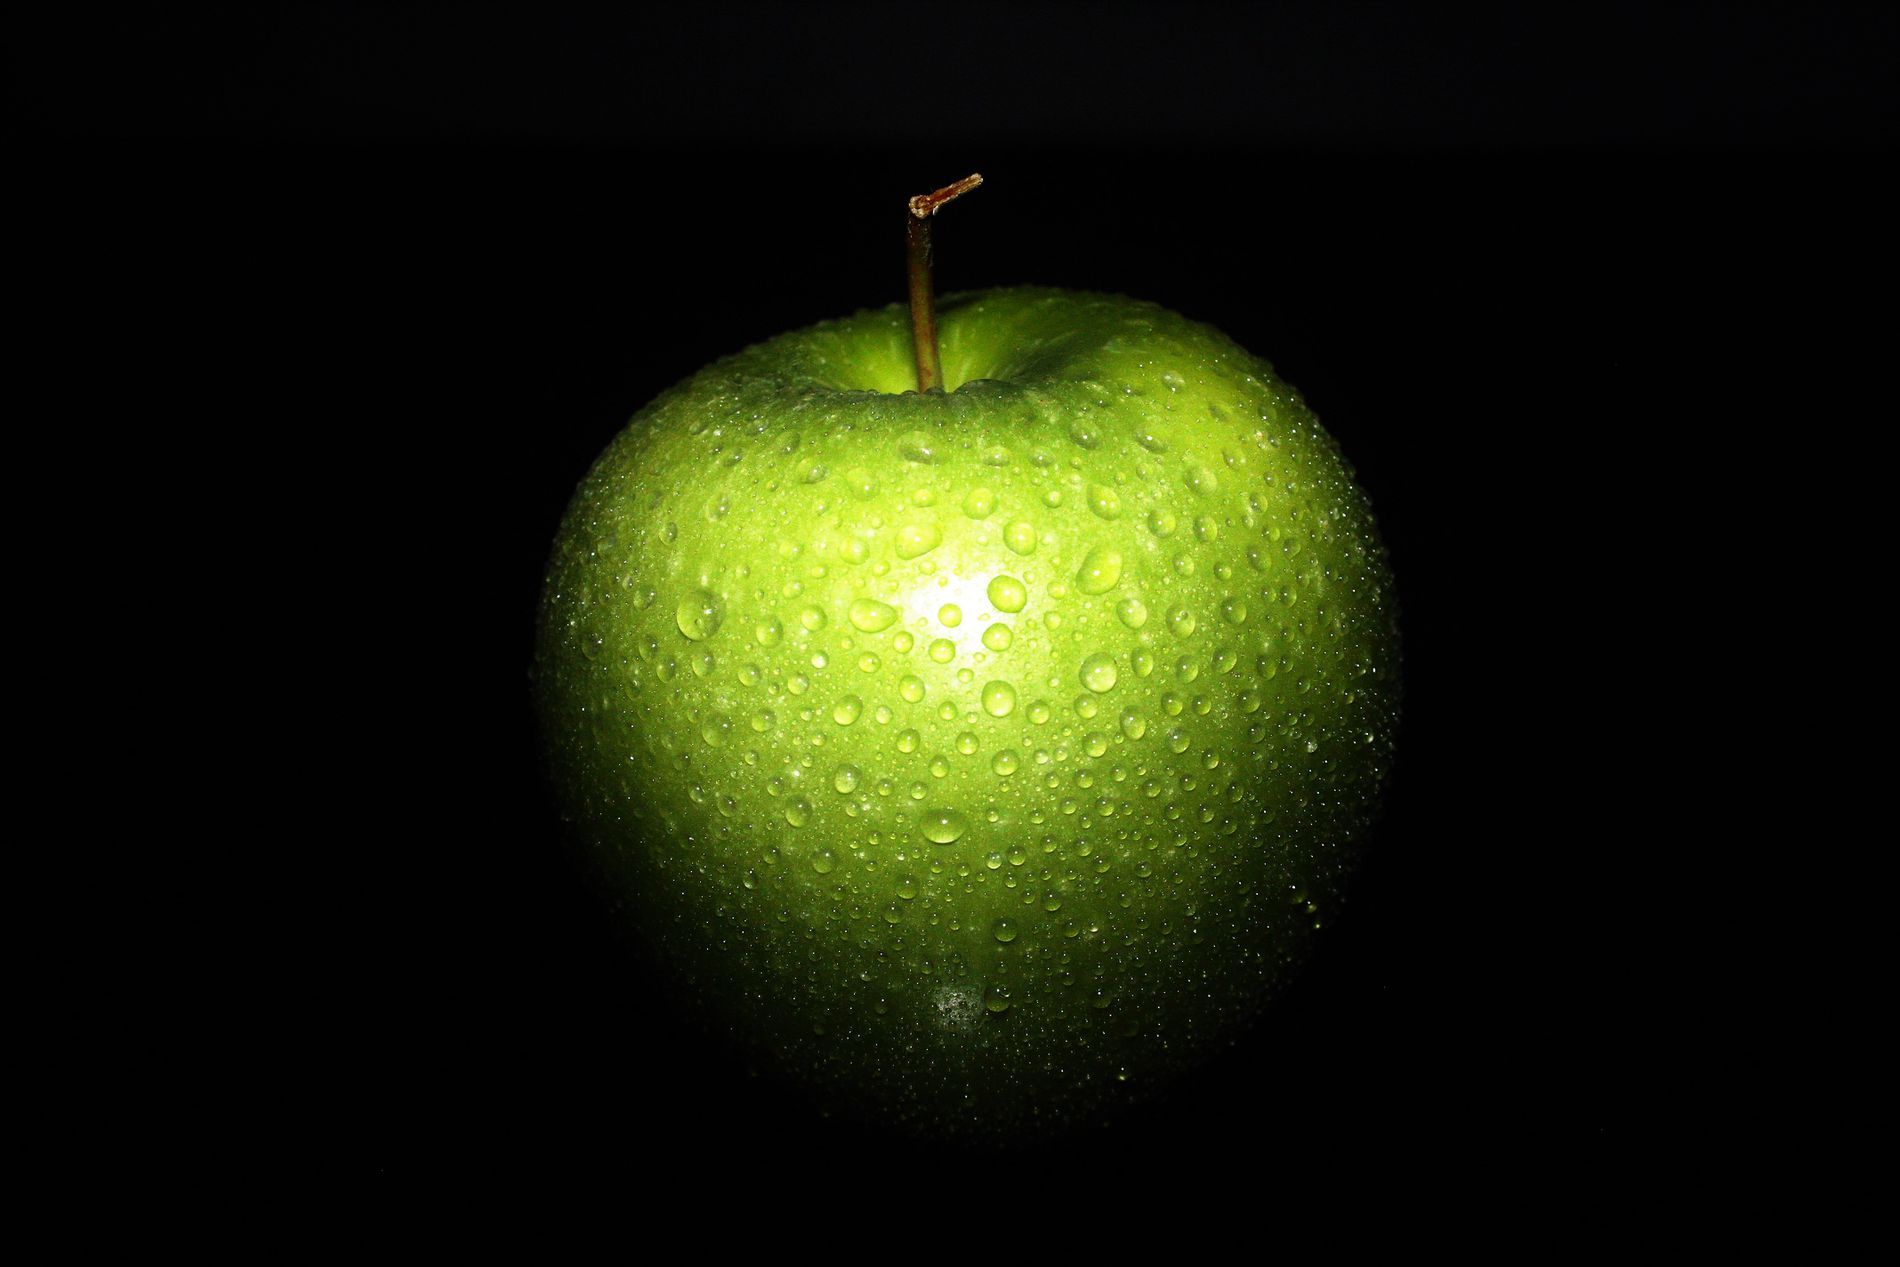
Fresh Apple
A picture of a dewy green apple looking all fresh and bright, centered against a deep black background.
Shot with a direct front angle and spotlight lighting this image presents a glistening, dewy green apple resting in darkness. The atmosphere is crisp and minimalist with the black backdrop emphasizing the apple's vibrant hue and the fine texture of its moisture covered skin. The color palette is dominated by vivid green and stark black evoking freshness and visual clarity.
Labels: Apple, Food, Fruit, Plant, Produce, Droplets, background, Dewy Apple
Camera: Canon Canon EOS 450D
Lens: 18.0 - 55.0 mm, Canon EF-S 18-55mm f/3.5-5.6 IS
Aperture: F9
Exposure: 1/200 sec
ISO: 1600
Focal length: 32.0 mm